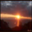
Label: sea